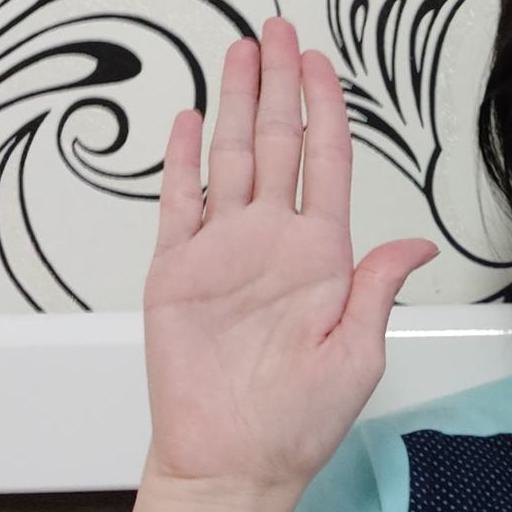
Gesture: stop